Pelin Bilgiç

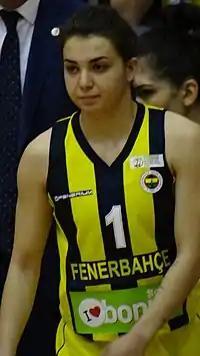

Pelin Derya Bilgiç (born 15 July 1994) is a Turkish basketball player for Bodrum Basketbol and the Turkish national team.